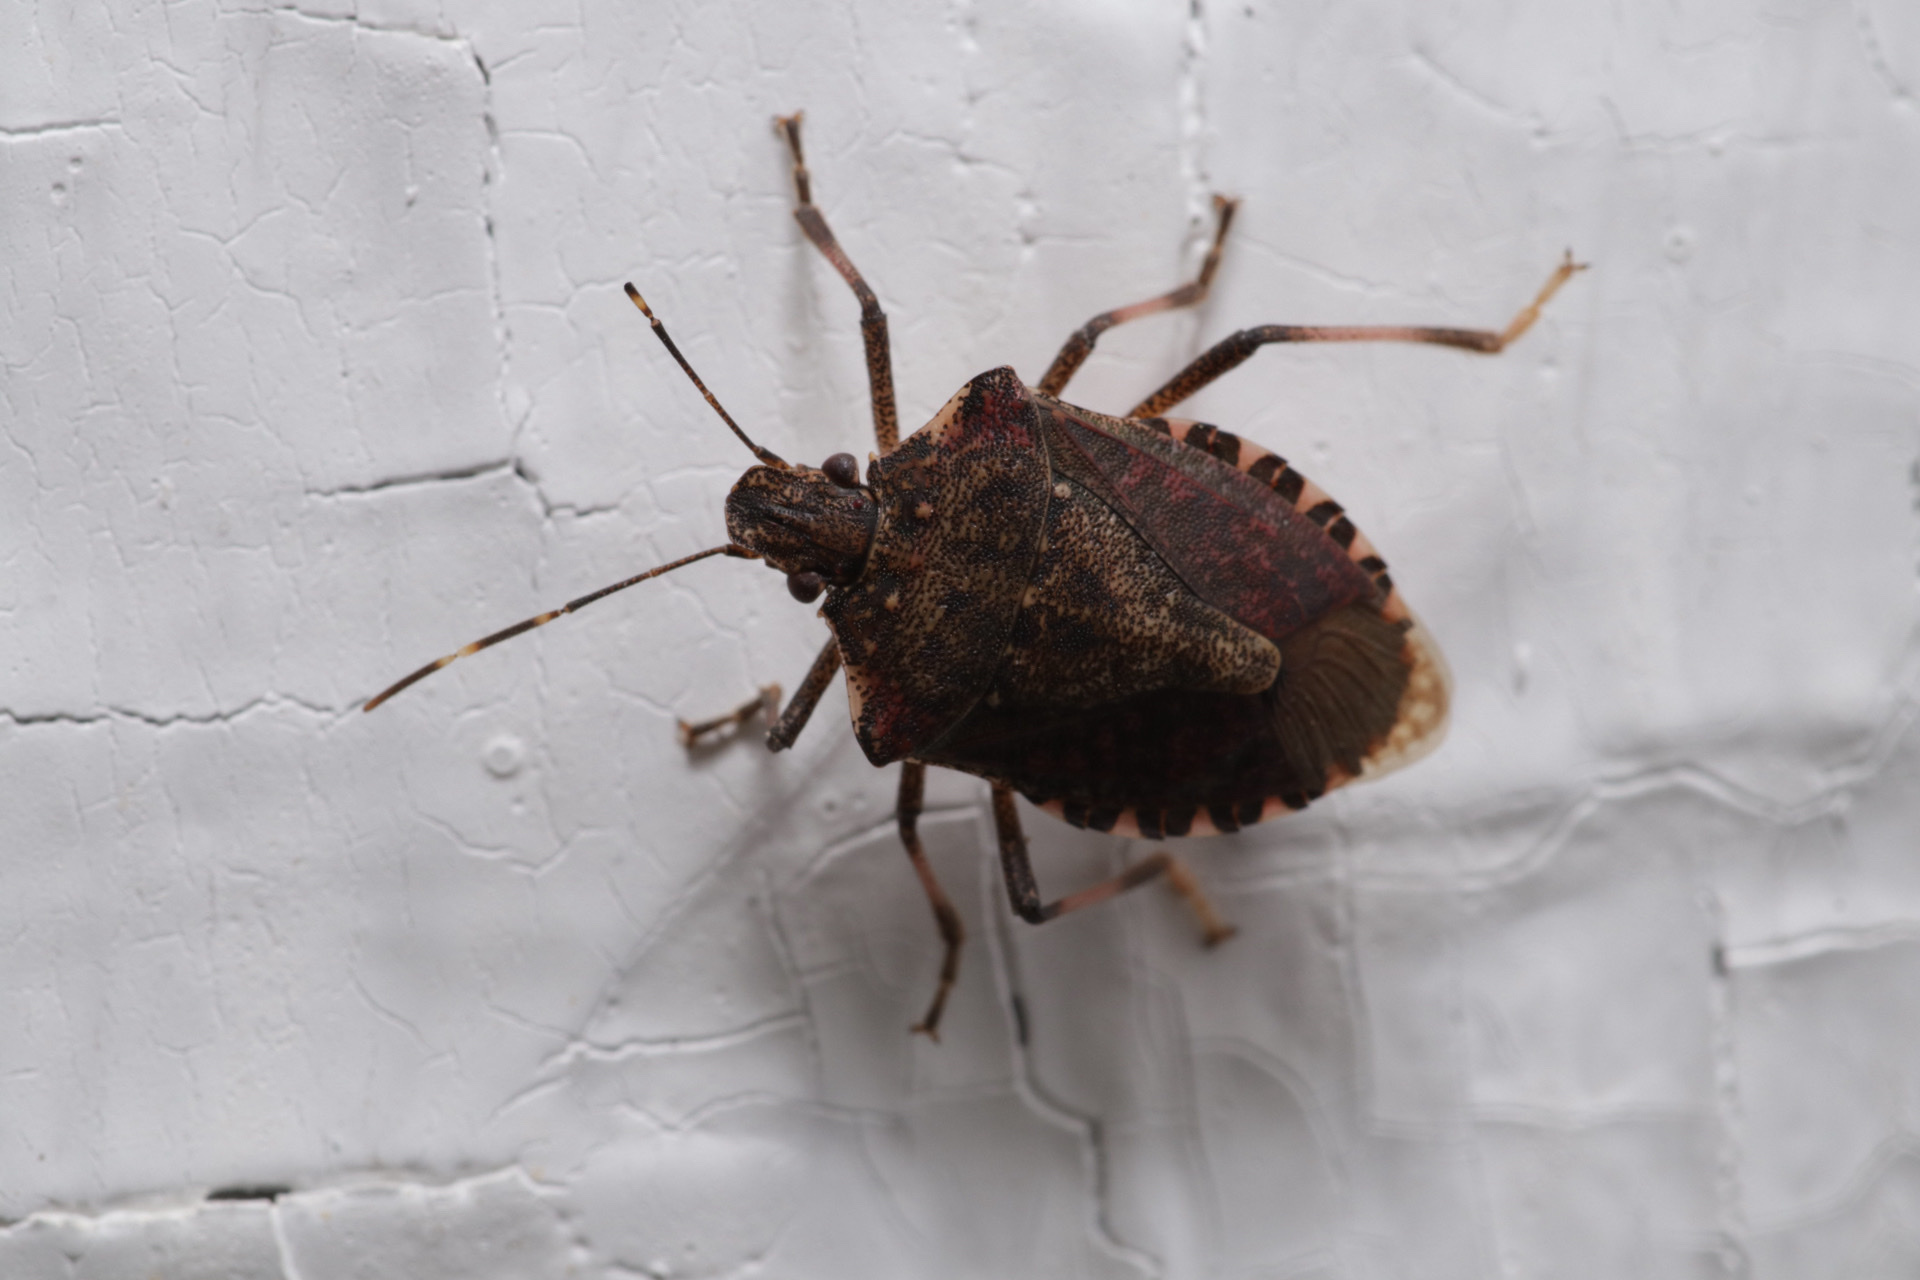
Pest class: stink_bug